Nabarbi

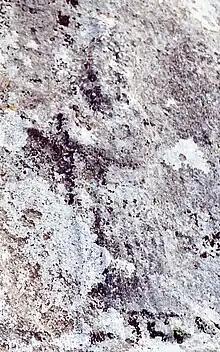
A relief of Nabarbi from the Yazılıkaya sanctuary.

Nabarbi or Nawarni was a Hurrian goddess possibly associated with pastures. She was one of the major deities in Hurrian religion, and was chiefly worshiped in the proximity of the river Khabur, especially in Taite. It has been proposed that she was associated with the goddess Belet Nagar, linked to the Upper Mesopotamian city of Nagar. In addition to being venerated in Hurrian religion, she was also incorporated into the beliefs of the Hittites and into the local pantheon of Emar. She also continued to be worshiped in Taite in the Neo-Assyrian period, as attested in a text from the reign of Ashurbanipal, where she is one of the deities invoked to bless the king.